Anti-Turkish sentiment

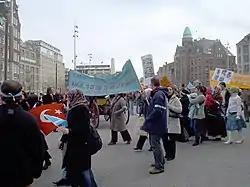
Turks protesting in Amsterdam, the banner reads: 'Kirkuk is an Iraqi city with Turkmen characteristics'.

In 1980, Saddam Hussein's government adopted a policy of assimilation of its minorities. Due to government relocation programs, thousands of Iraqi Turkmen were relocated from their traditional homelands in northern Iraq and replaced by Arabs, in an effort to Arabize the region. Furthermore, Iraqi Turkmen villages and towns were destroyed to make way for Arab migrants, who were promised free land and financial incentives. For example, the Ba'ath regime recognized that the city of Kirkuk was historically an Iraqi Arab city and remained firmly in its cultural orientation. Thus, the first wave of Arabization saw Arab families move from the center and south of Iraq into Kirkuk to work in the expanding oil industry. Although the Iraqi Turkmen were not actively forced out, new Arab quarters were established in the city and the overall demographic balance of the city changed as the Arab migrations continued.